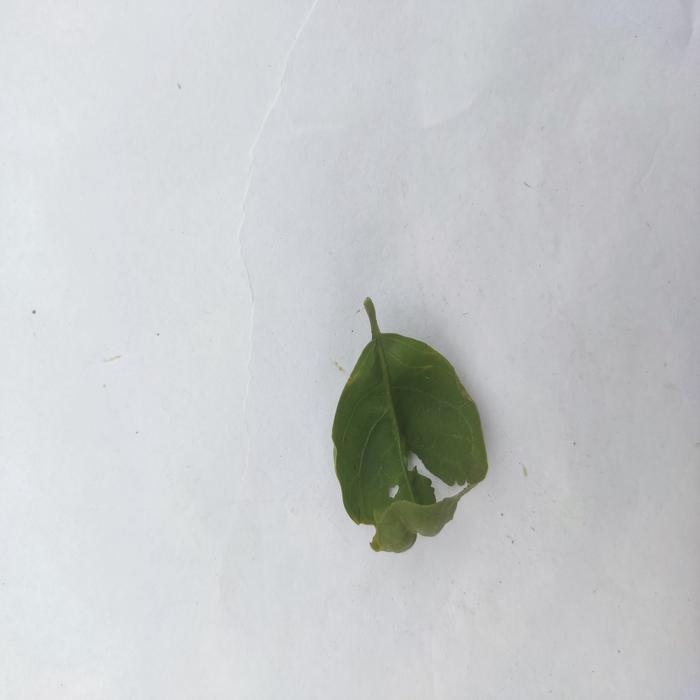
Crop: Aegle Marmelos
Leaf condition: Leaf_Curl